Jason Chery

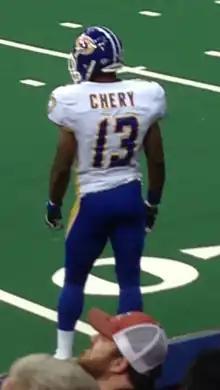
Chery with the Storm in 2013

Jason Leon Chery (born May 31, 1985) is a former American football wide receiver in the Arena Football League for the Tampa Bay Storm. He was also a member of the Carolina Panthers and Pittsburgh Steelers in the National Football League. He played college football at the University of Louisiana at Lafayette.